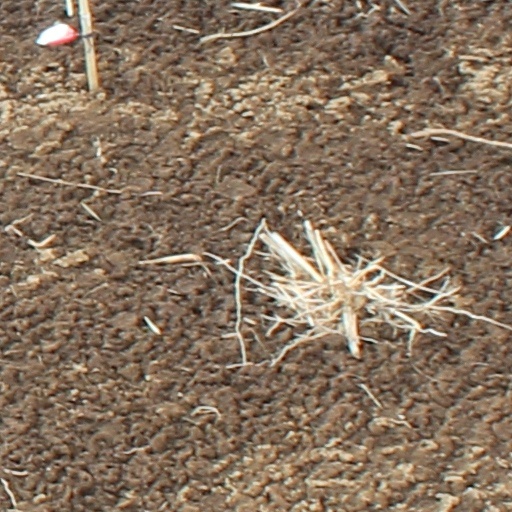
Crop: wheat